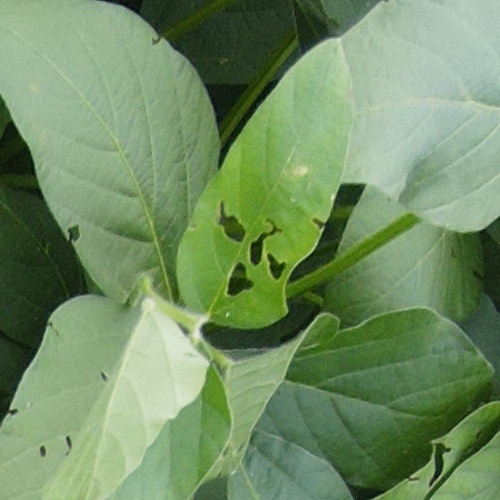
Label: Caterpillar